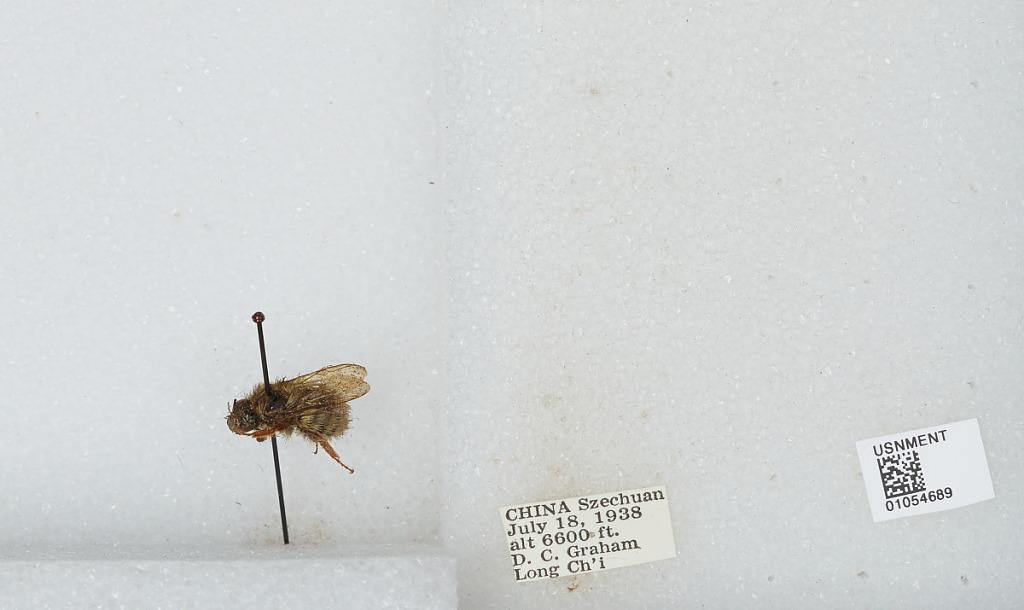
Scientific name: Bombus sp.
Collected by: D. Graham
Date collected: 1938-7-18
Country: China
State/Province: Sichuan
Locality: Long Ch'i